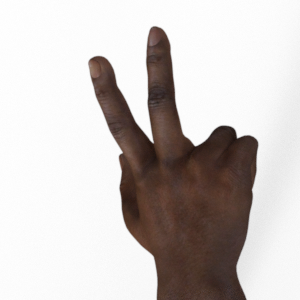
Label: scissors